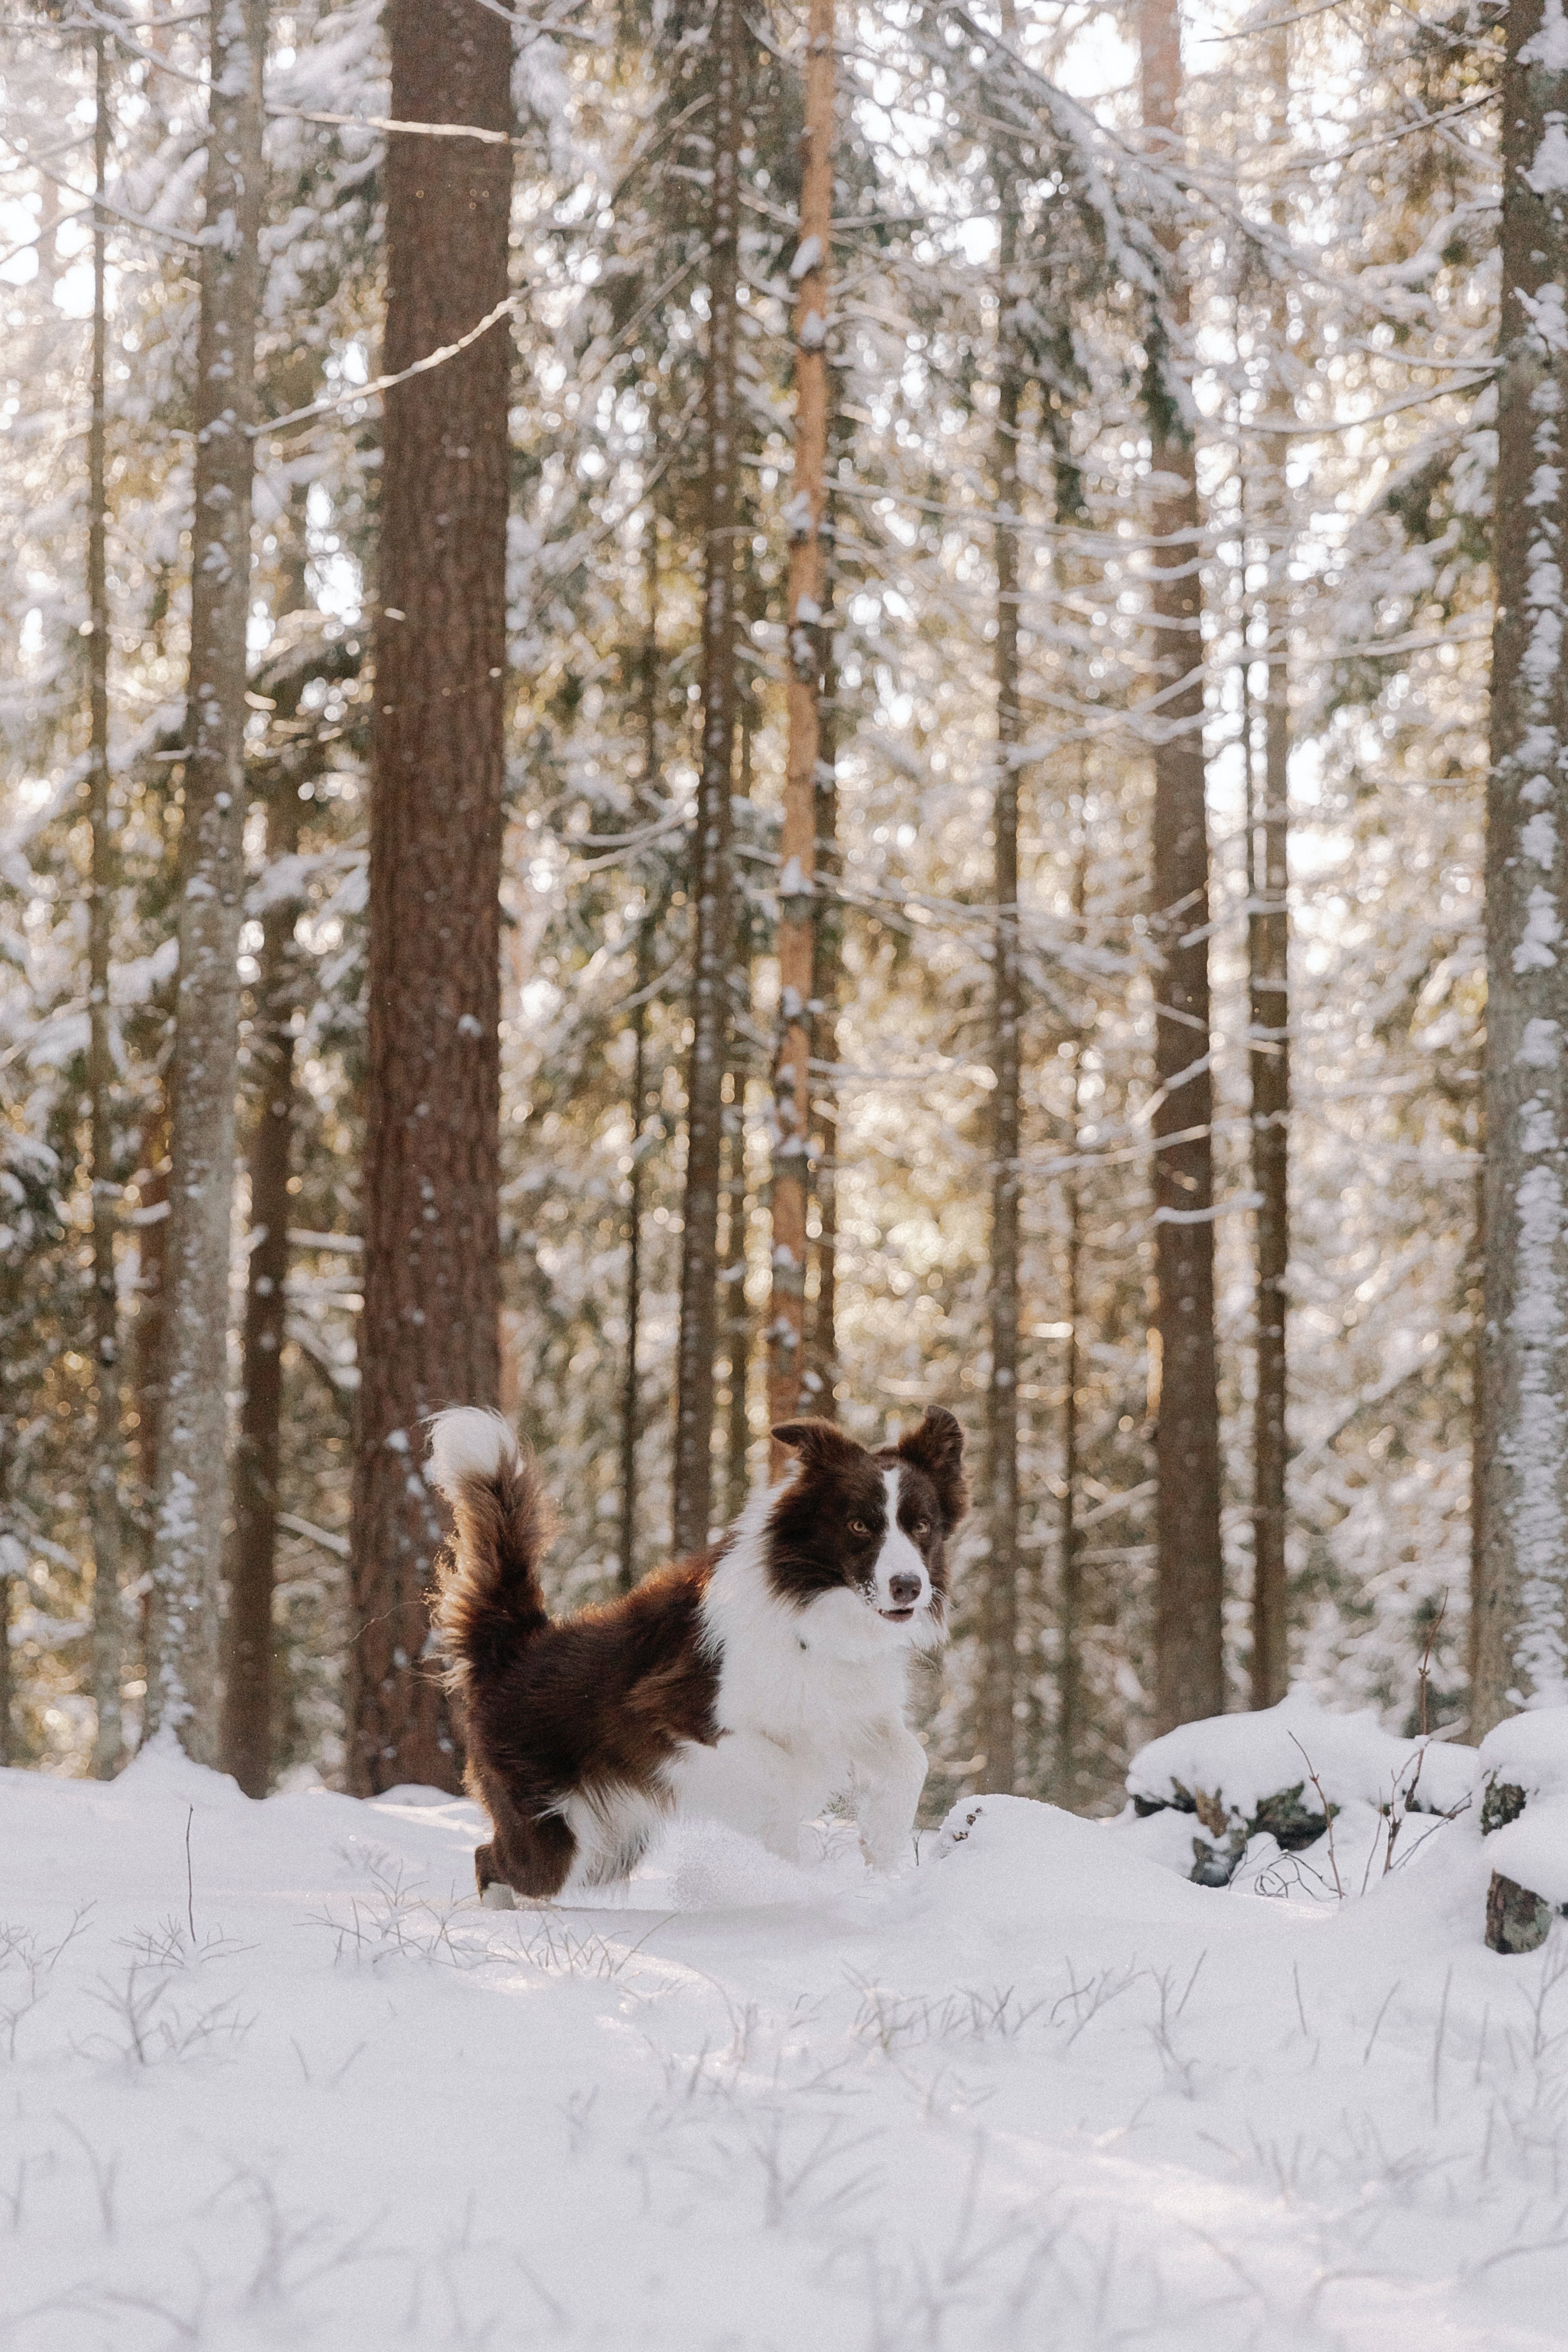
tree, dog, snow, vertebrate, plant, dog breed, wood, carnivore, biome, companion dog, freezing, trunk, forest, winter, woodland, tail, temperate broadleaf and mixed forest, sporting group, twig, Northern hardwood forest, frost, wildlife, canidae, tropical and subtropical coniferous forests, old growth forest, grove, fur, spruce fir forest, working dog, herding dog, conifer, natural landscape, birch family, temperate coniferous forest, hunting dog